Jock Garden

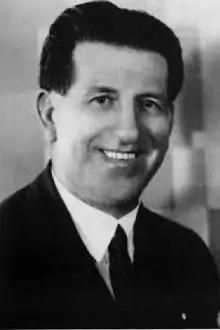
Garden c. 1925

In November 1920 Garden announced the formation of the Communist Party of Australia, which he had initiated with William Earsman. Garden was prominent in 1921 at the All-Australian Trade Union Congress in Melbourne, which wanted to impose a positive socialist policy on the Australian Labor Party. He rapidly became one of its most prominent figures, leading a group of militant trade unionists known as the "Trades Hall Reds."